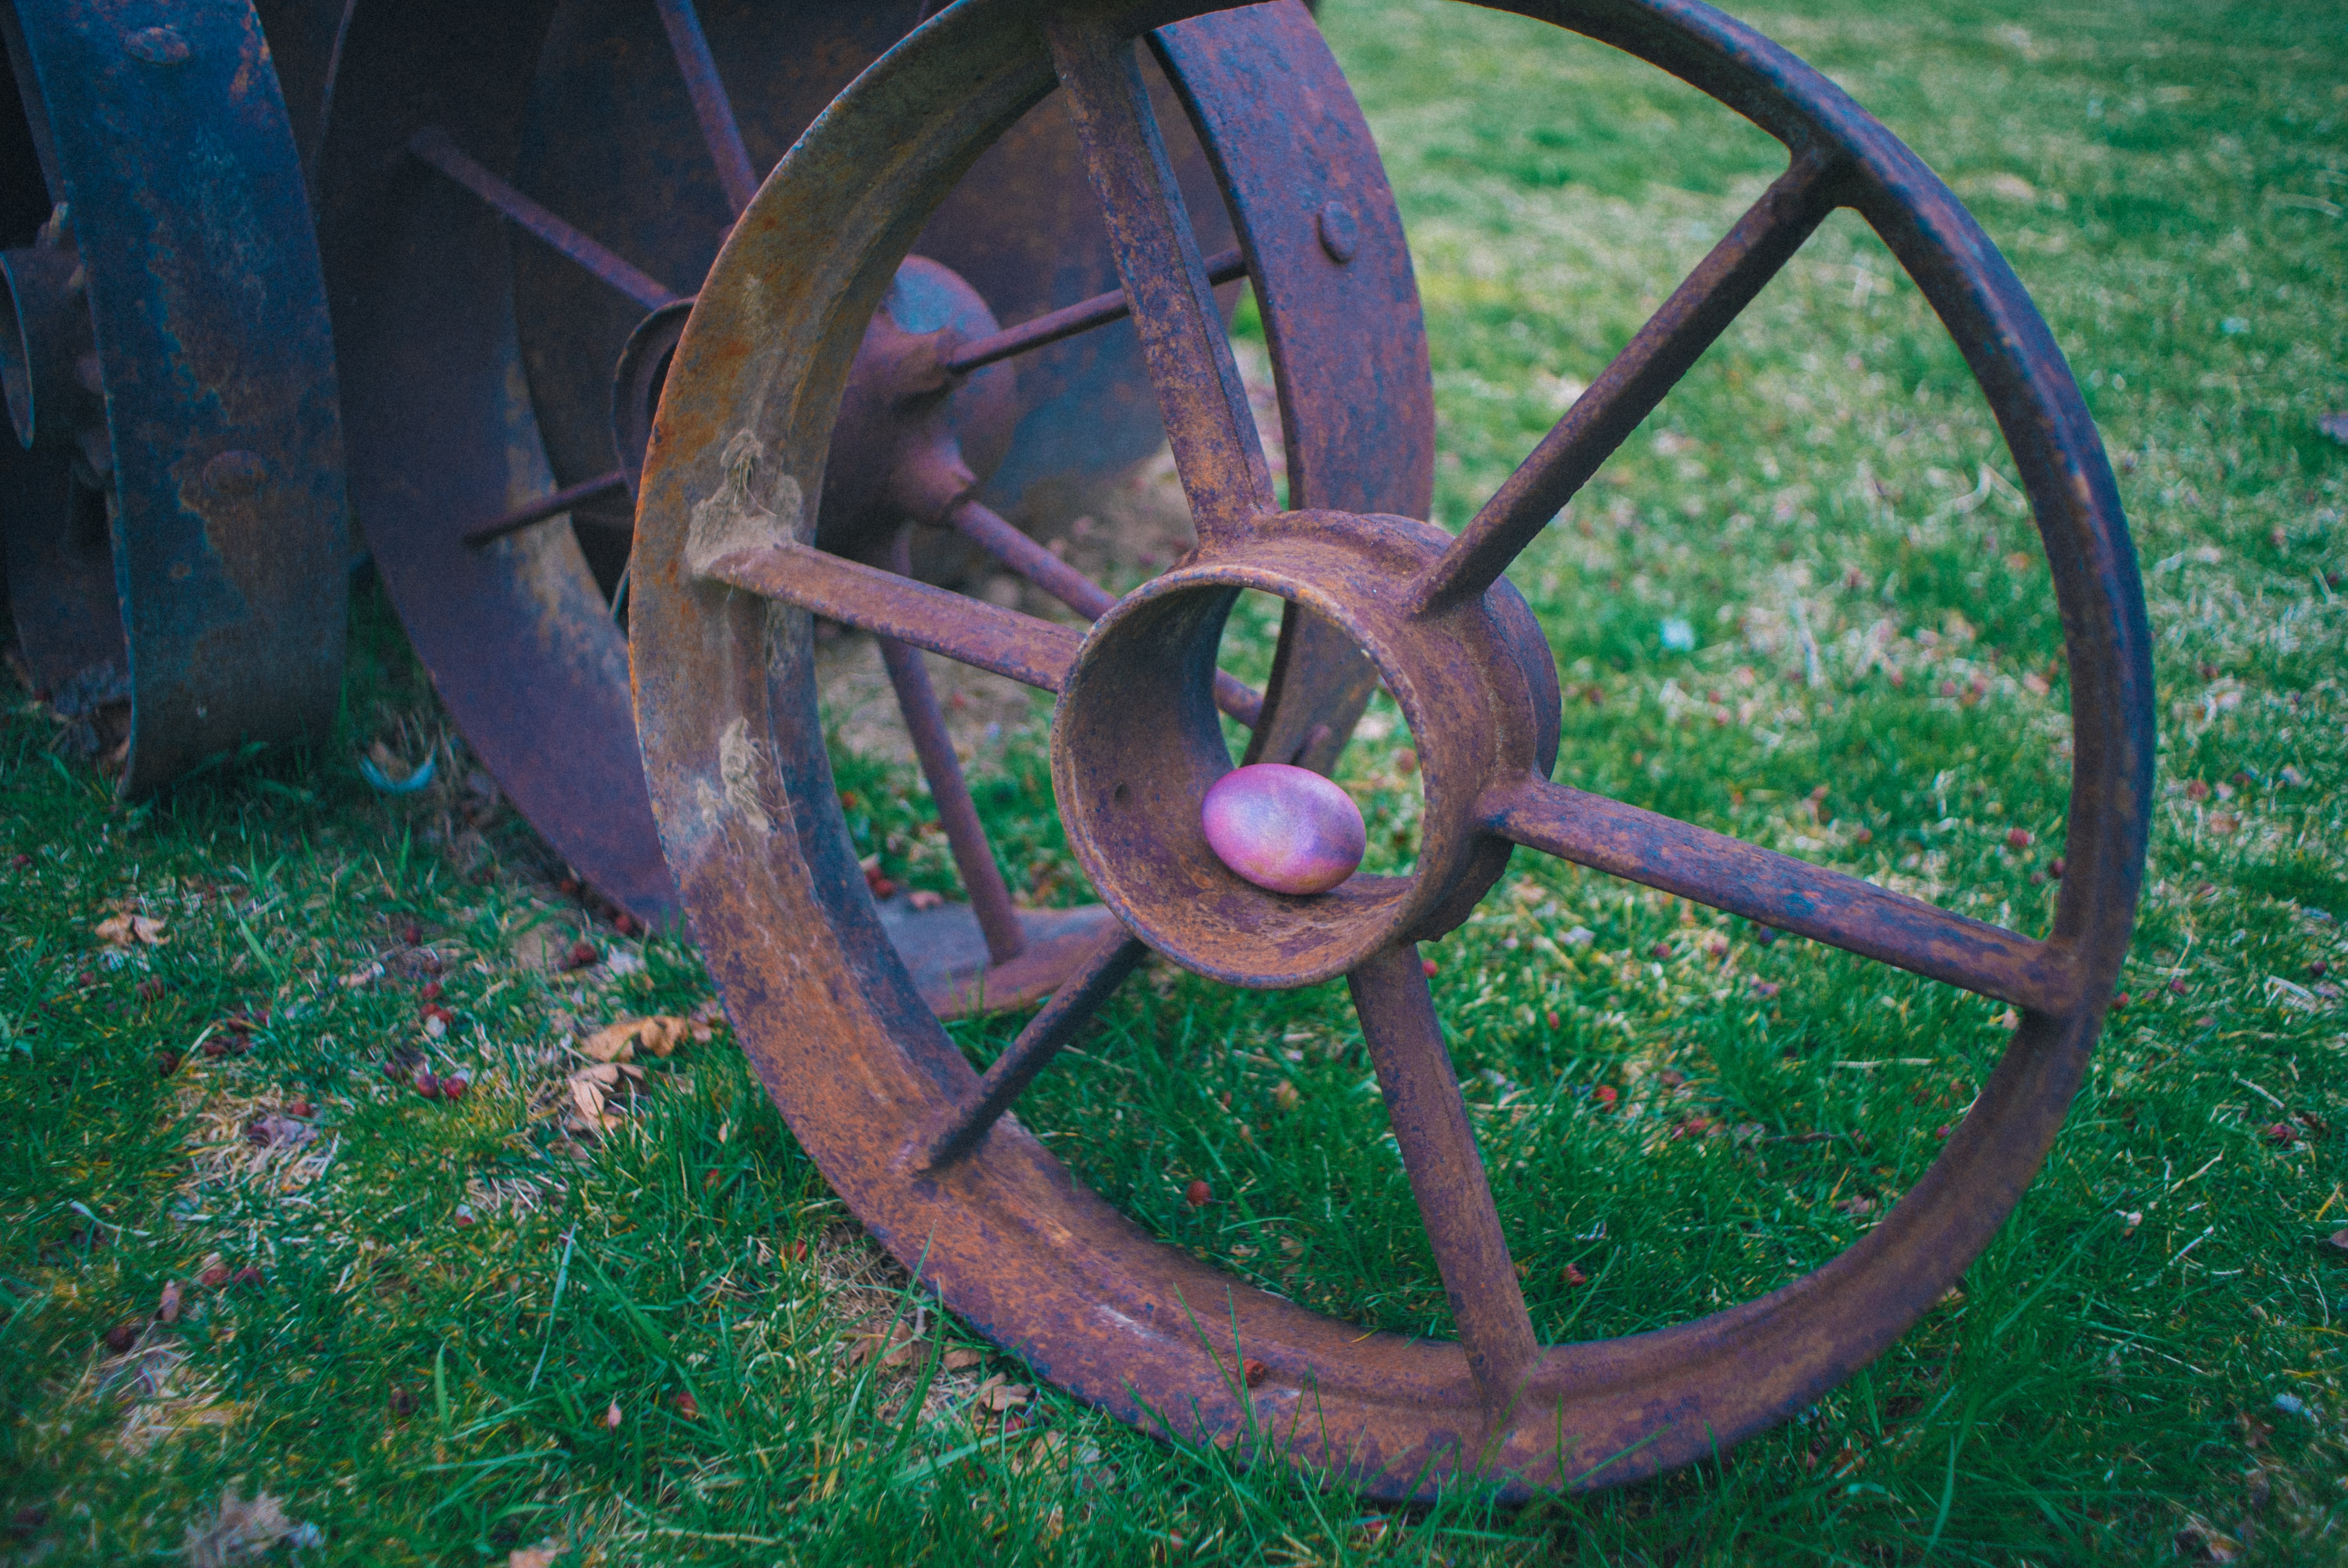
wheel, kid, rust, spring, vehicle, spoke, holiday, colorful, weapon, egg, decorative, seasonal, rim, little, cannon, iron, hunt, easter, tradition, easter egg, man made object